Spirit Camera

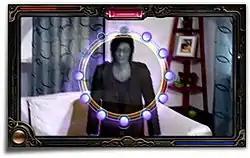
A combat encounter in "Spirit Camera"

"Spirit Camera: The Cursed Memoir" is a survival horror in which players take on the role of an unnamed protagonist exploring the cursed "Diary of Faces". Gameplay relies on the Nintendo 3DS's camera and augmented reality (AR) functions, with an enclosed booklet being necessary to play. The game modes are split between the story mode with an unlockable harder difficulty, and two different sets of minigames based on either finding ghosts in the booklet, fighting story battles, or using the AR functions to take photos which generate a random ghost. The top screen shows the immediate or in-game environment, and the bottom screen shows in-game hints.